Demaryius Thomas

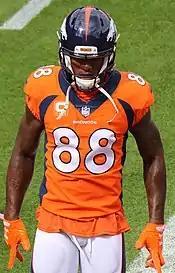
Thomas in 2017

Thomas remained a strong presence for the Broncos despite inconsistent quarterback play in 2017. His best statistical game came in Week 6 against the New York Giants on "NBC Sunday Night Football". In the 23–10 loss, he had ten receptions for 133 yards. From Weeks 8 to 10, he recorded three consecutive games with a receiving touchdown respectively against the Philadelphia Eagles, New England Patriots, and Cincinnati Bengals.